Fixed price of Coca-Cola from 1886 to 1959

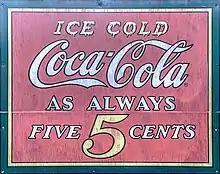
5 cent Coca-Cola sign on display at Dauset Trails Nature Center

Although Candler predicted differently, bottling did indeed become popular (surpassing fountain sales in 1928); the non-expiring contract meant that Coca-Cola had to sell their syrup for a fixed price. That meant Coca-Cola's profits could be maximized only by maximizing the amount of product sold and that meant minimizing the price to the consumer. Toward this end, Coca-Cola began an aggressive marketing campaign to associate their product with the five-cent price tag, providing incentive for retailers to sell at that price even though a higher price at a lower volume might have made them more profit otherwise. The campaign proved successful, and bottlers did not increase prices. Coca-Cola was able to renegotiate the bottling contract in 1921. However, in part because of the costs of rebranding (changing all of their advertisements as well as the psychological associations among consumers) the price of Coca-Cola remained at five cents until the late 1950s.